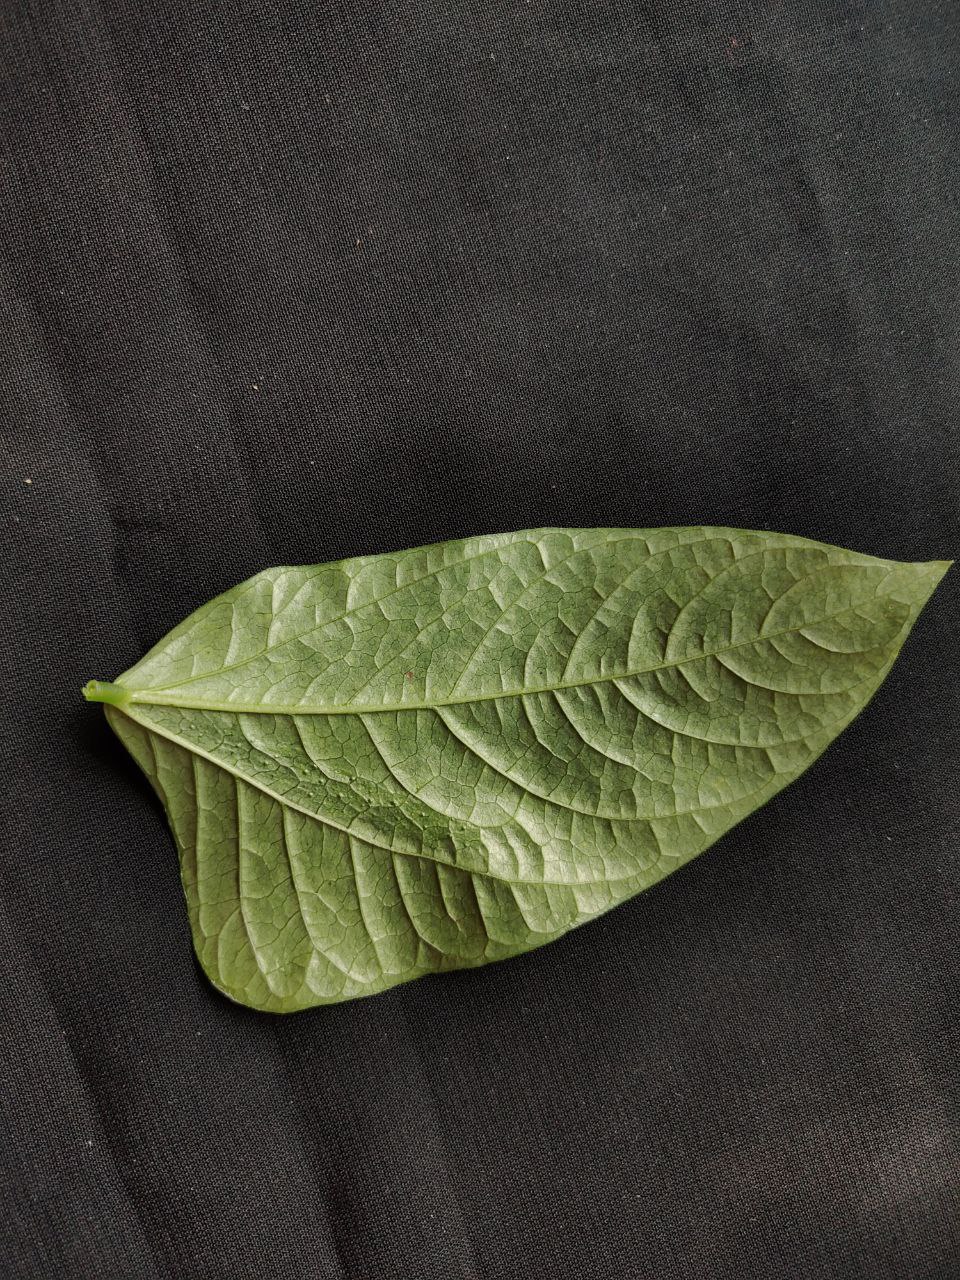
Crop: cowpea
Leaf condition: Mosaic Virus